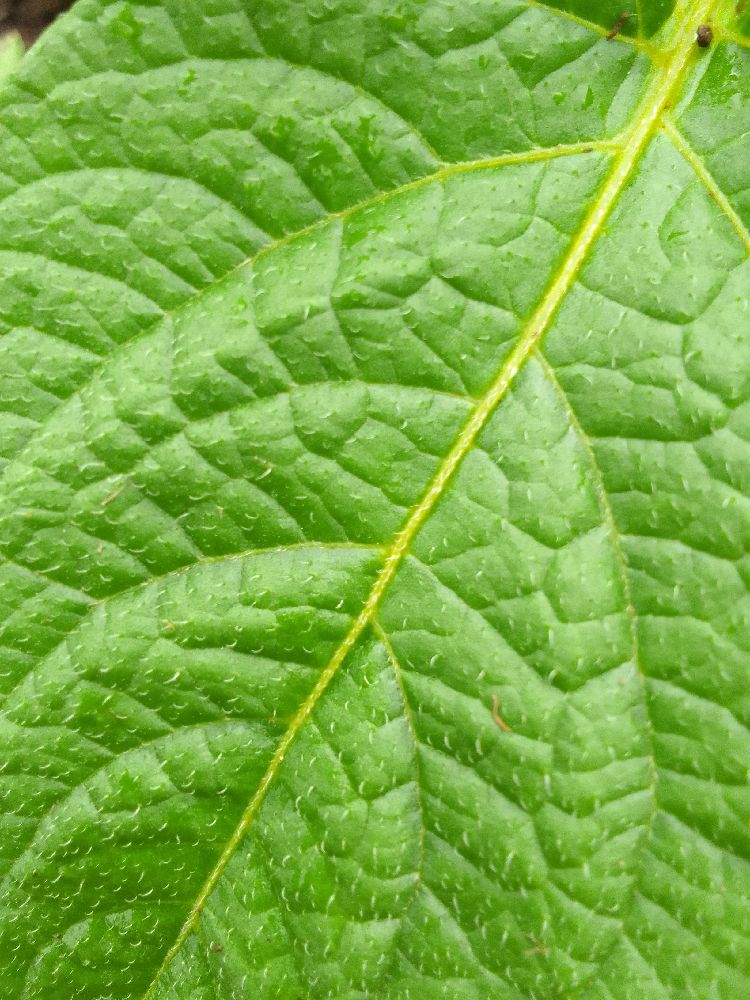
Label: Healthy